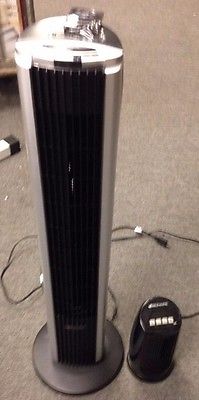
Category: fan